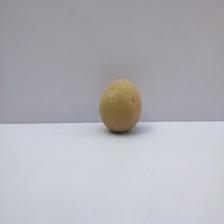
Size: Small